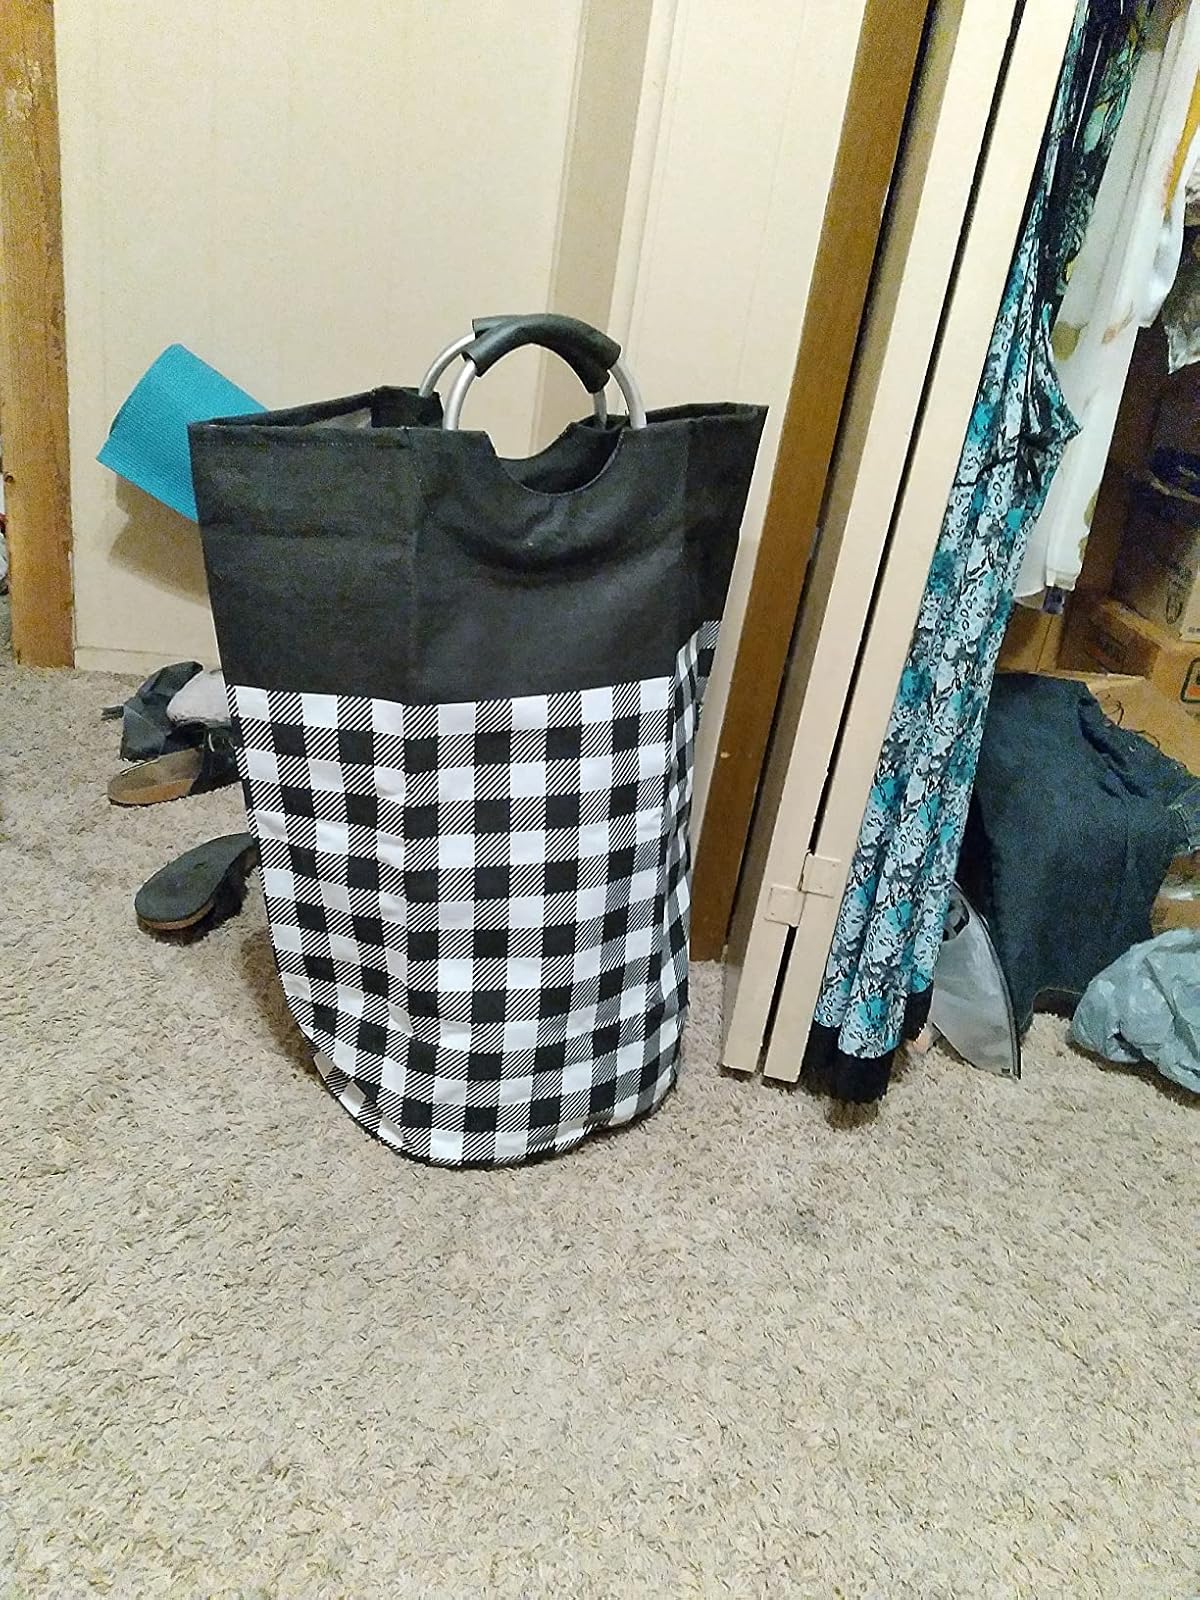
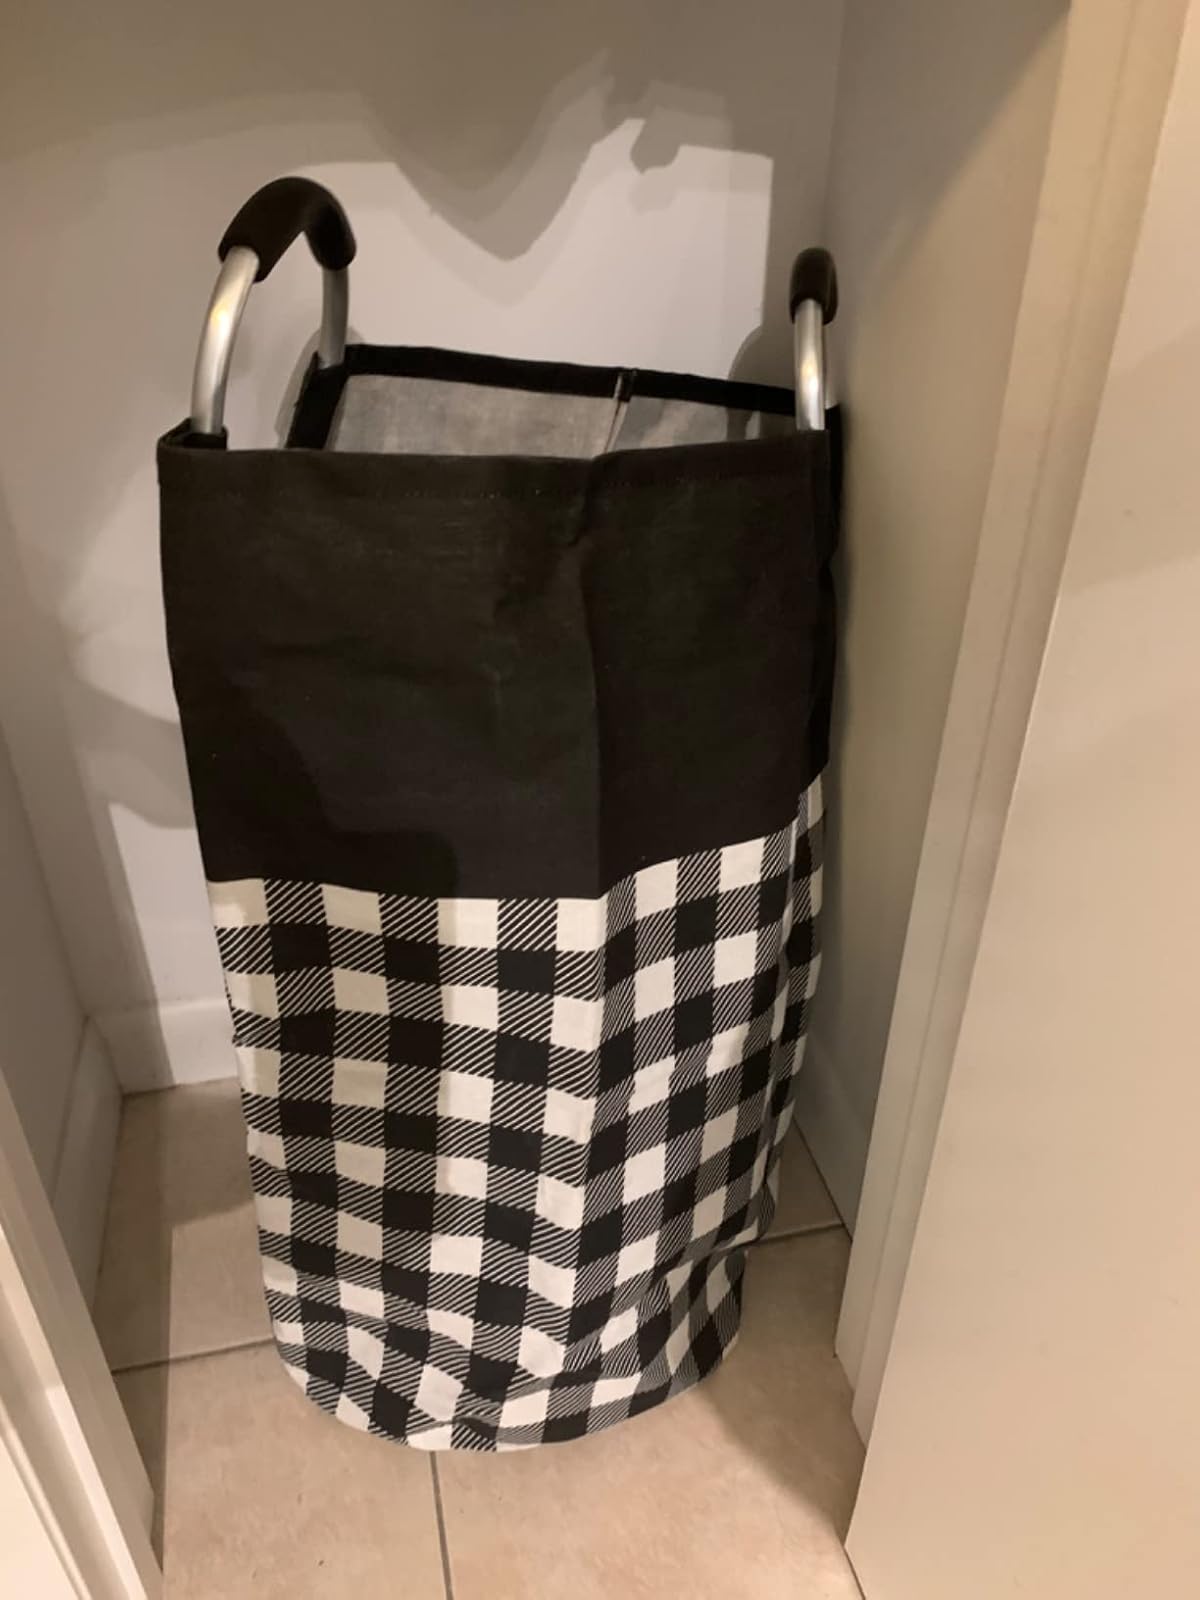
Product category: items_hamper
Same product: yes